Ellen Christensen

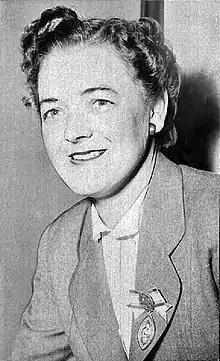
Ellen Christensen after receiving the Florence Nightingale Medal

Ellen Marie Christensen (1913–1998) was a Danish nurse who became a resistance fighter during the German occupation of Denmark in World War II. In 1953, she was awarded the Florence Nightingale Medal for her contribution to saving Jews, resistance workers and allied pilots.